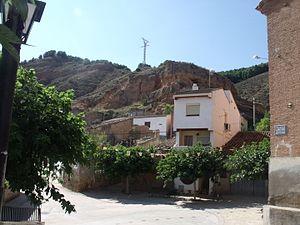
Tosos est une commune d’Espagne, dans la province de Saragosse, communauté autonome d'Aragon comarque de Campo de Cariñena.